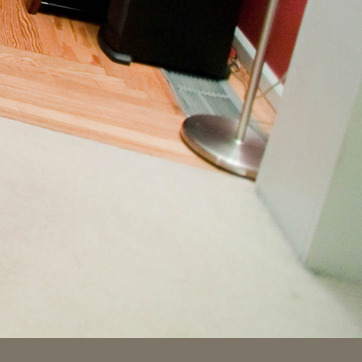
Material: carpet